Savoy Hotel, Copenhagen

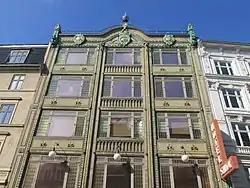

Savoy Hotel Copenhagen is a 66-room, privately run hotel located at Vesterbrogade 34 in the Vesterbro district of Copenhagen, Denmark. The hotel is based in the rear wing of the Løvenborg Building, Denmark's first example of Art Nouveau.